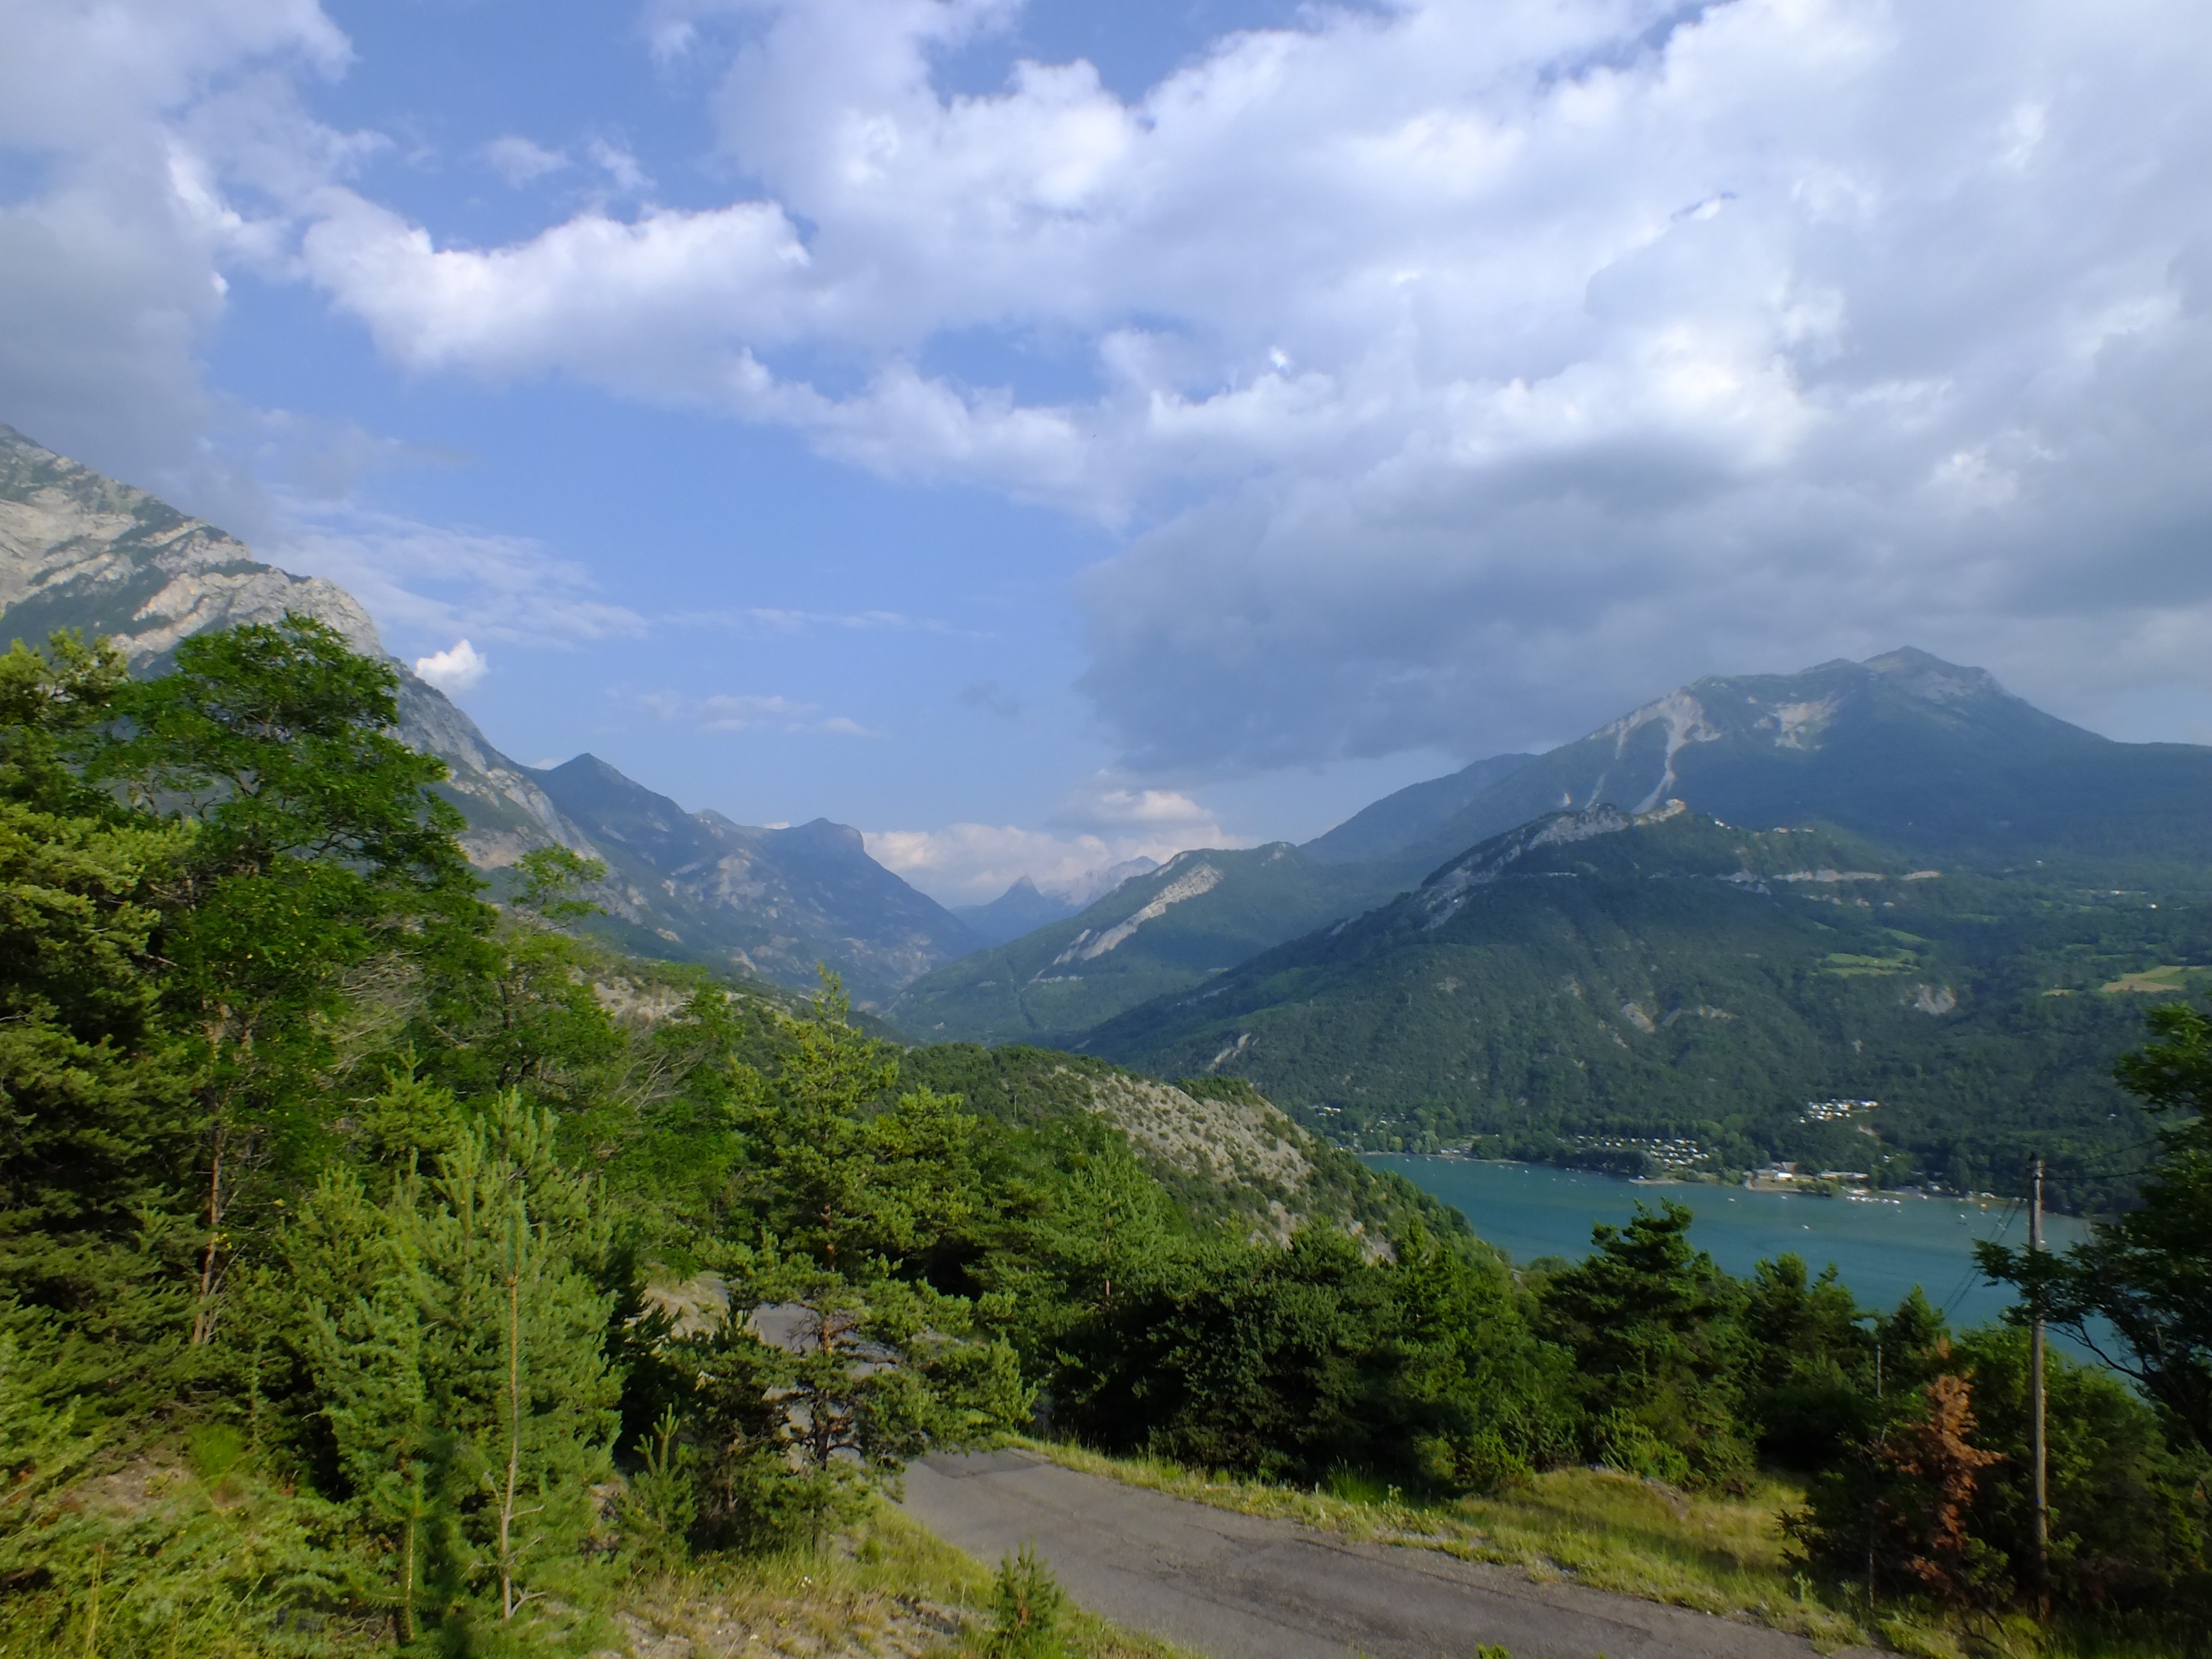
landscape, nature, walking, mountain, cloud, sky, meadow, hill, lake, valley, mountain range, france, highland, ridge, clouds, mountains, alps, plateau, fell, loch, pass, landform, mountain pass, hill station, geographical feature, mountainous landforms